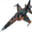
Label: airplane